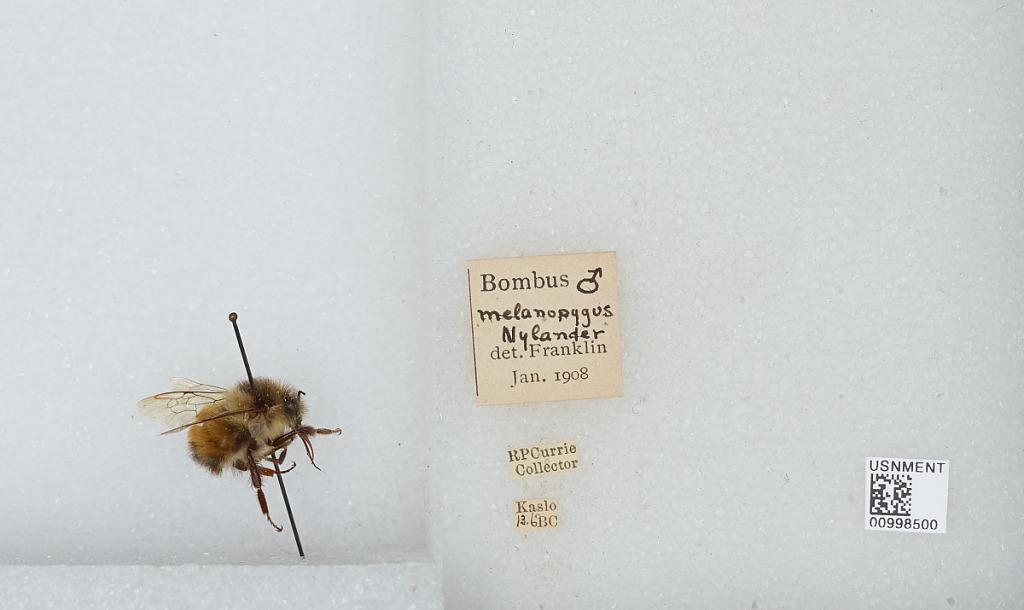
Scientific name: Bombus (Pyrobombus) melanopygus Nylander
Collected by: R. Currie
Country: Canada
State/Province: British Columbia
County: Kootenay
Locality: Kaslo
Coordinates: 49.9133, -116.911
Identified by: Franklin